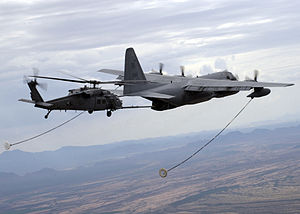
Lockheed Martin C-130 Hercules / Design og udvikling / Afledte/særlige modeller
USAF HC-130P optanker en HH-60G Pavehawk helikopter
"Lockheed C-130 Hercules er et amerikansk firemotors turboprop militært transportfly designet og oprindeligt bygget af Lockheed. Flyet er i stand til at benytte uforberedte landingsbaner for start og landing, og var oprindeligt designet til troppetransport, evakuering af tilskadekomne, og almindelig godstransport. Det alsidigt anvendelige flystel er blevet benyttet i et stort antal andre roller, Blandt andet som ""gunship"", til at aflevere faldskærmstropper, til search and rescue, til at understøtte videnskabelig forskning, udføre vejrrekognoscering, som tankfly til lufttankning og luftbrandslukning, og til farvandsovervågning. Det er i øjeblikket det primære taktiske transportfly for et stort antal militære styrker verden over; flyet er i tjeneste i over 60 lande. Der findes mere end 40 varianter af Hercules, heriblandt en civil version som bliver markedsført som Lockheed L-100.